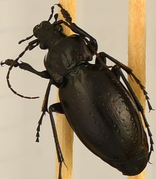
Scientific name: Carabus nemoralis nemoralis
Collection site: University of Notre Dame Environmental Research Center NEON (UNDE), plot UNDE_012